Colored Sounds

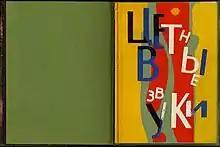
Book spread with title page

The Colored Sounds (. 1989) is the second book in a series of four Alexey Parygin author's editions.